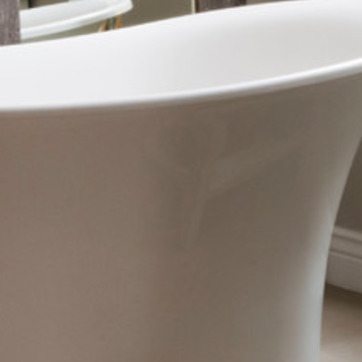
Material: ceramic